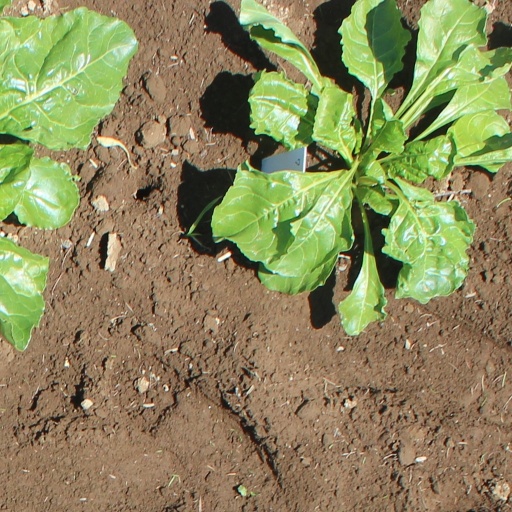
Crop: sugar beet